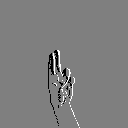
ASL letter: u